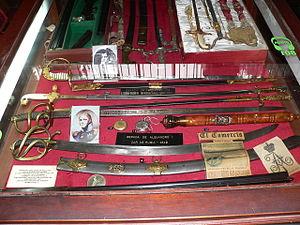
Le Musée de l'or du Pérou et des armes du monde est un musée péruvien, situé à Lima dans le quartier de Santiago de Surco.